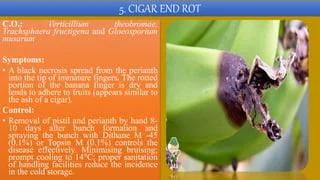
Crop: unknown
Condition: banana_banana_cigar_end_rot